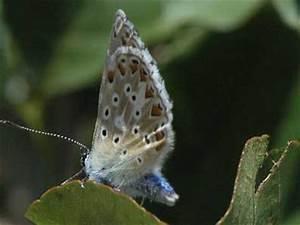
butterfly